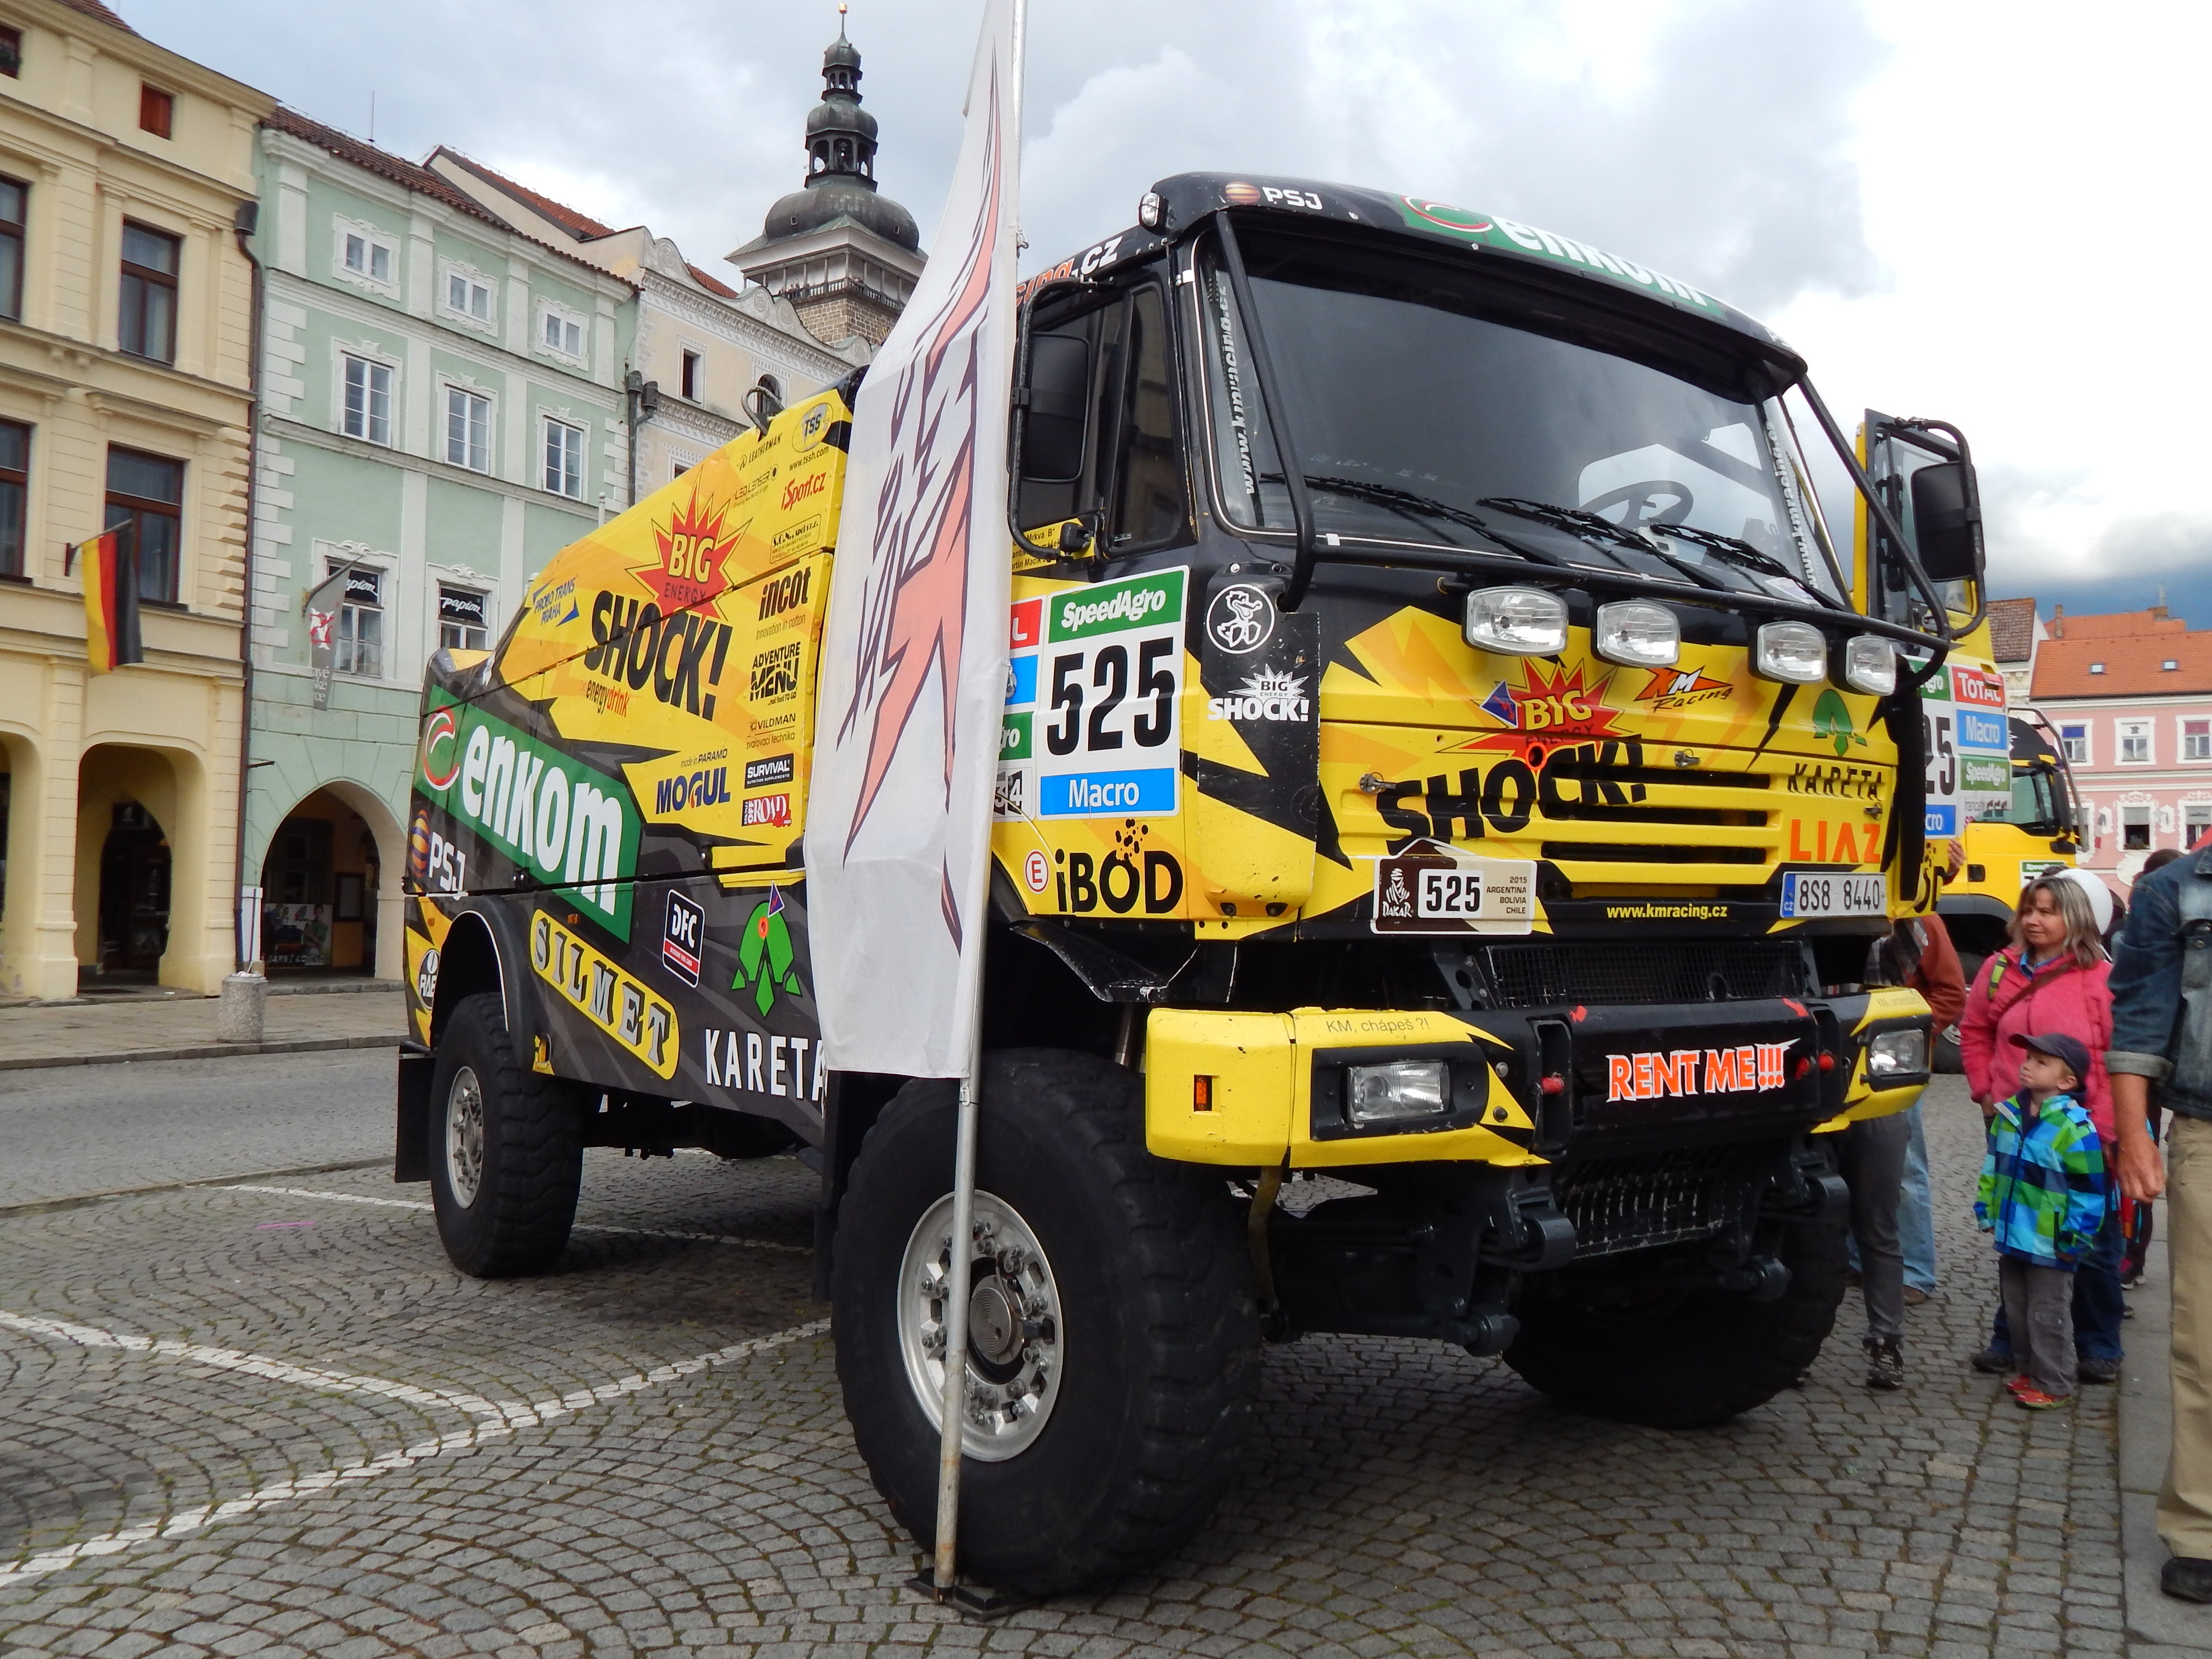
car, advertising, truck, vehicle, auto, colors, racing, monster truck, auto racing, off roading